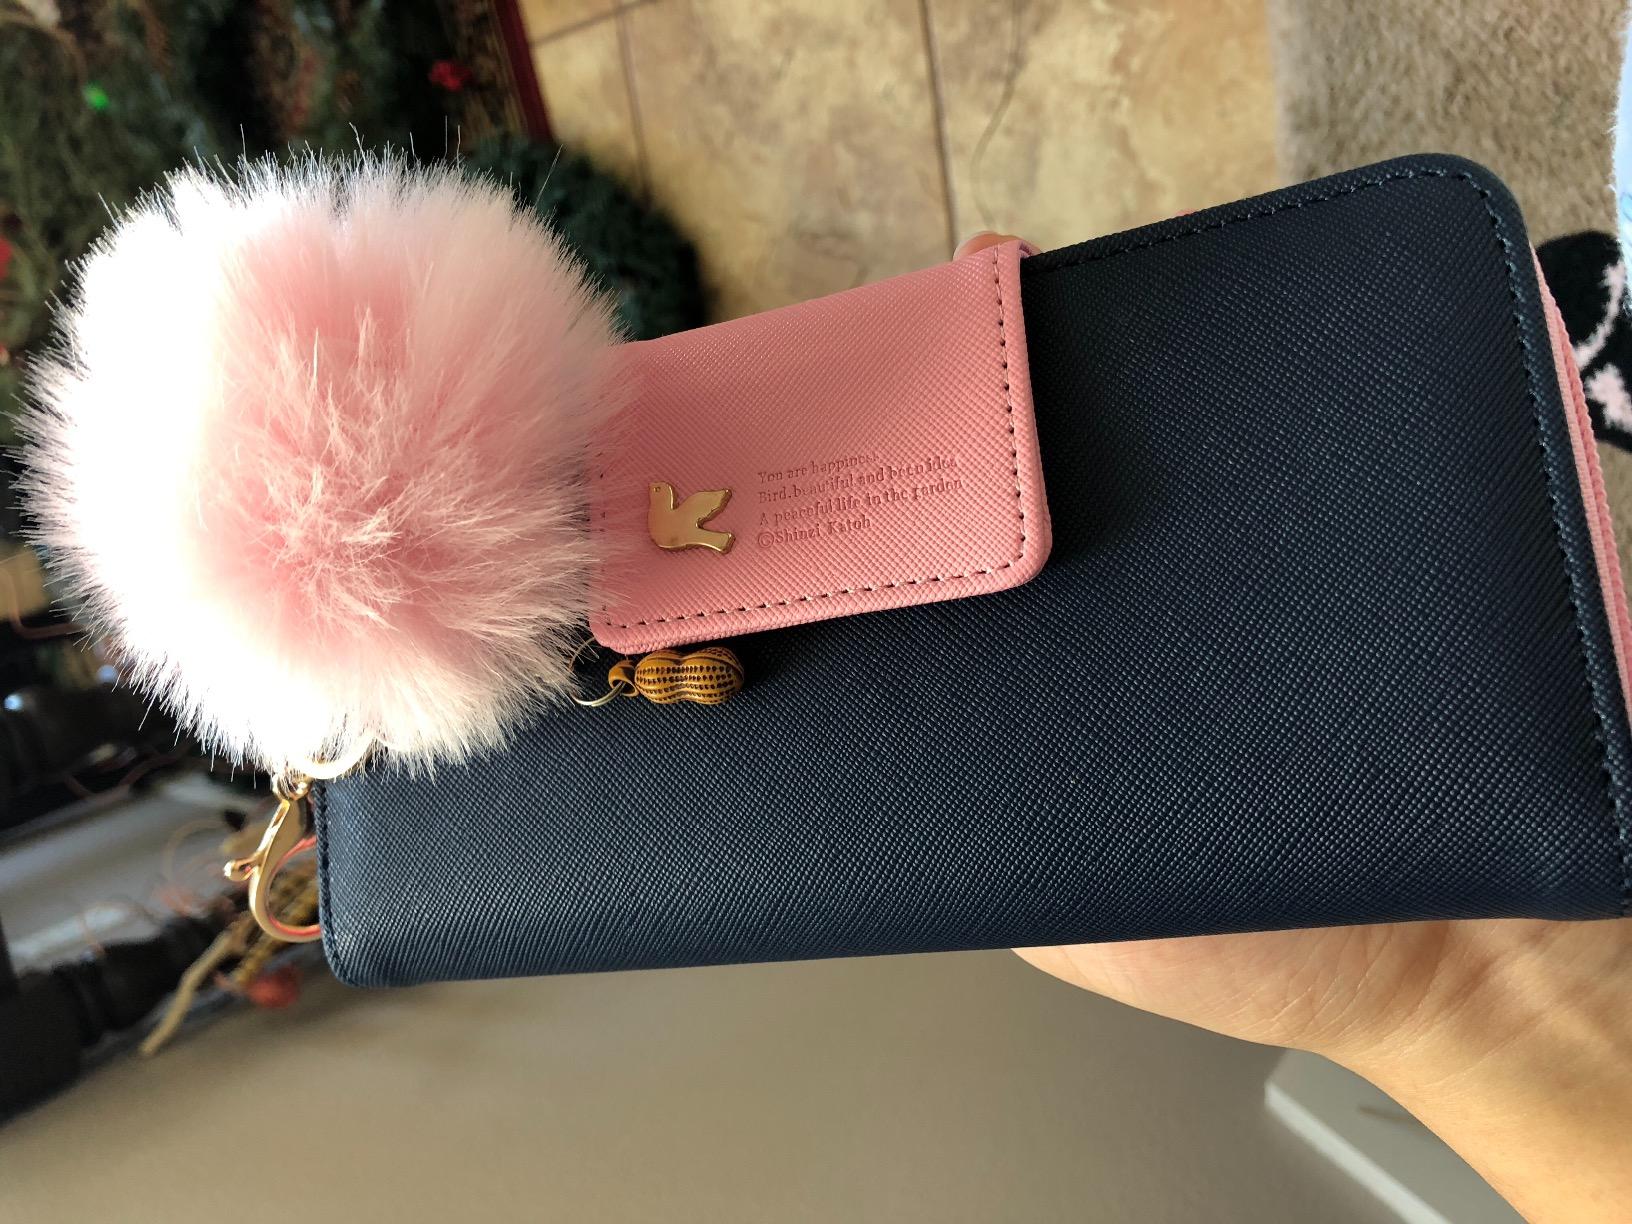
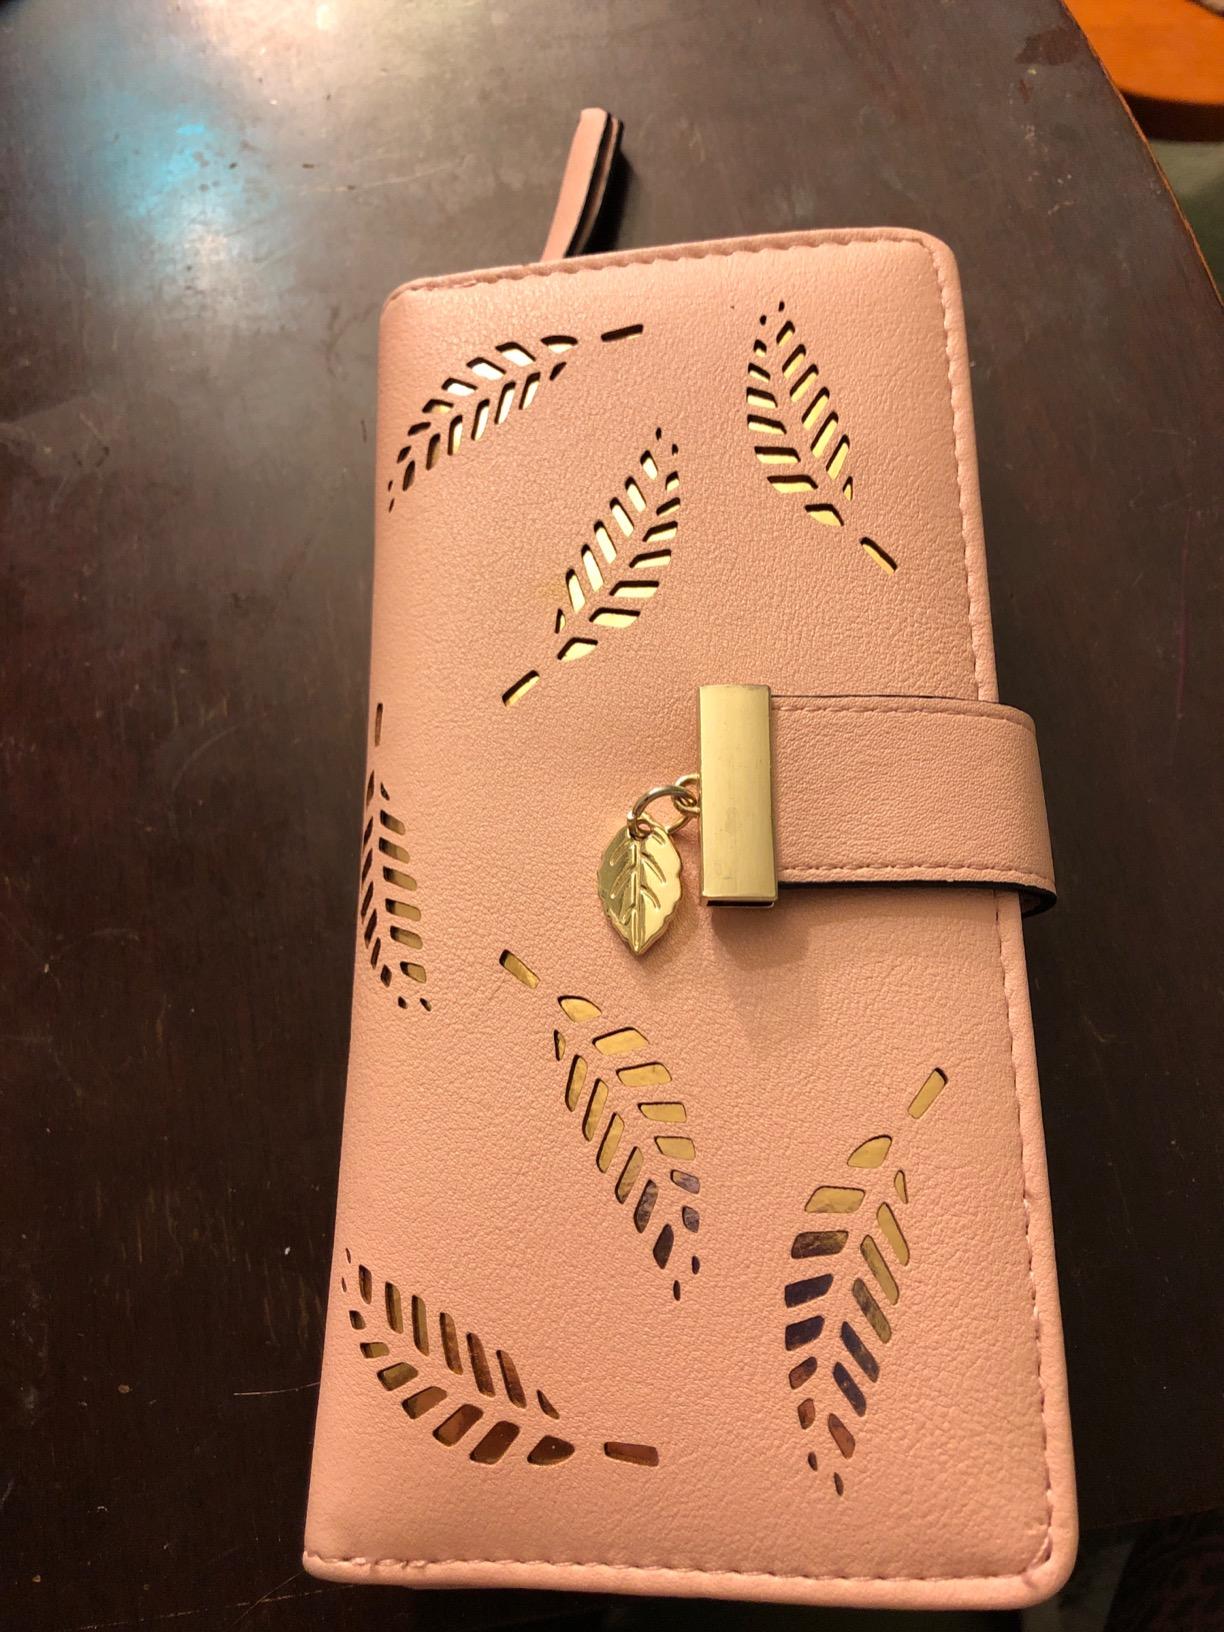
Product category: accessories_handbag
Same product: no